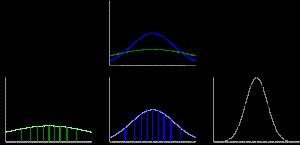
En statistique, l'estimateur du maximum de vraisemblance est un estimateur statistique utilisé pour inférer les paramètres de la loi de probabilité d'un échantillon donné en recherchant les valeurs des paramètres maximisant la fonction de vraisemblance.